Arizona Association of Counties

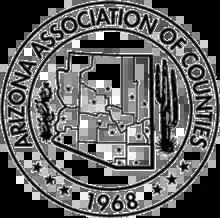
AACo Seal

The Arizona Association of Counties (AACo) was established in 1968 as a member association for all elected officials of Arizona's 15 counties. AACo represents each Arizona county and its elected officials by serving as a liaison to the Arizona State Legislature, United States Congress, other governmental agencies, the media and the public. AACo also sponsors various educational programs and renders professional services for the benefit of its membership and county government.